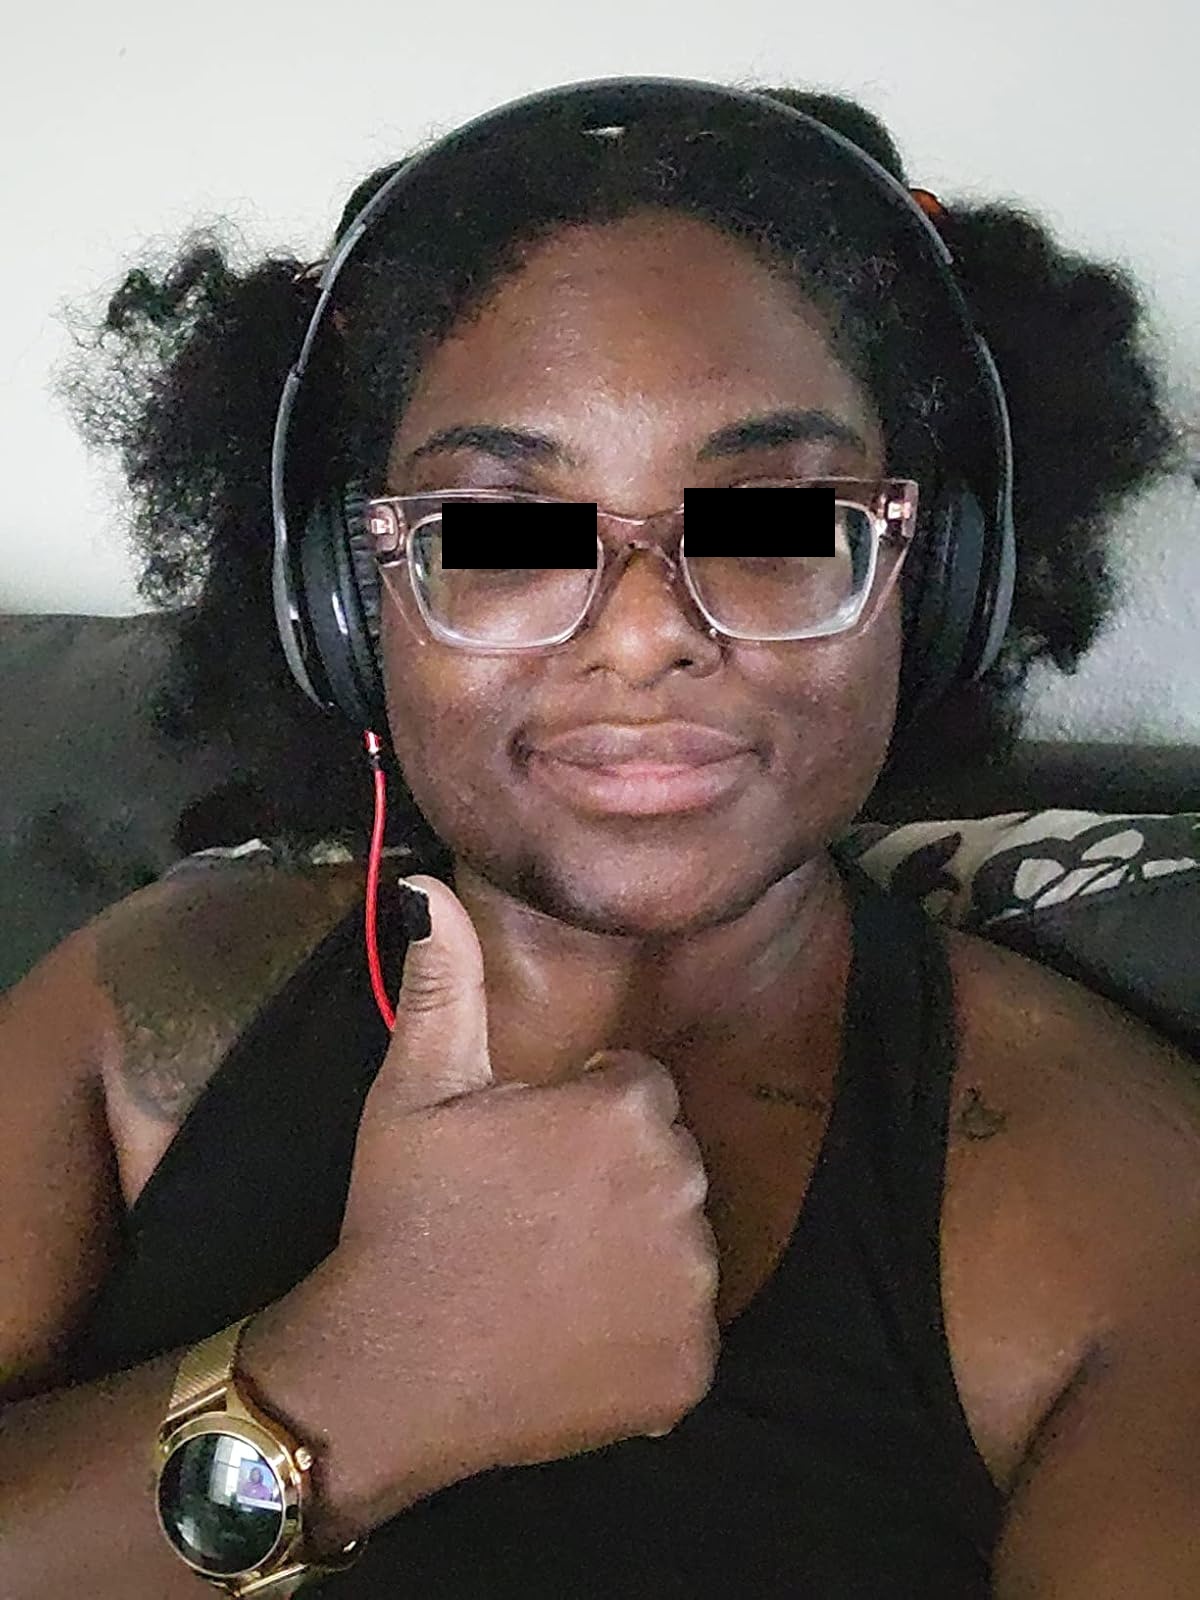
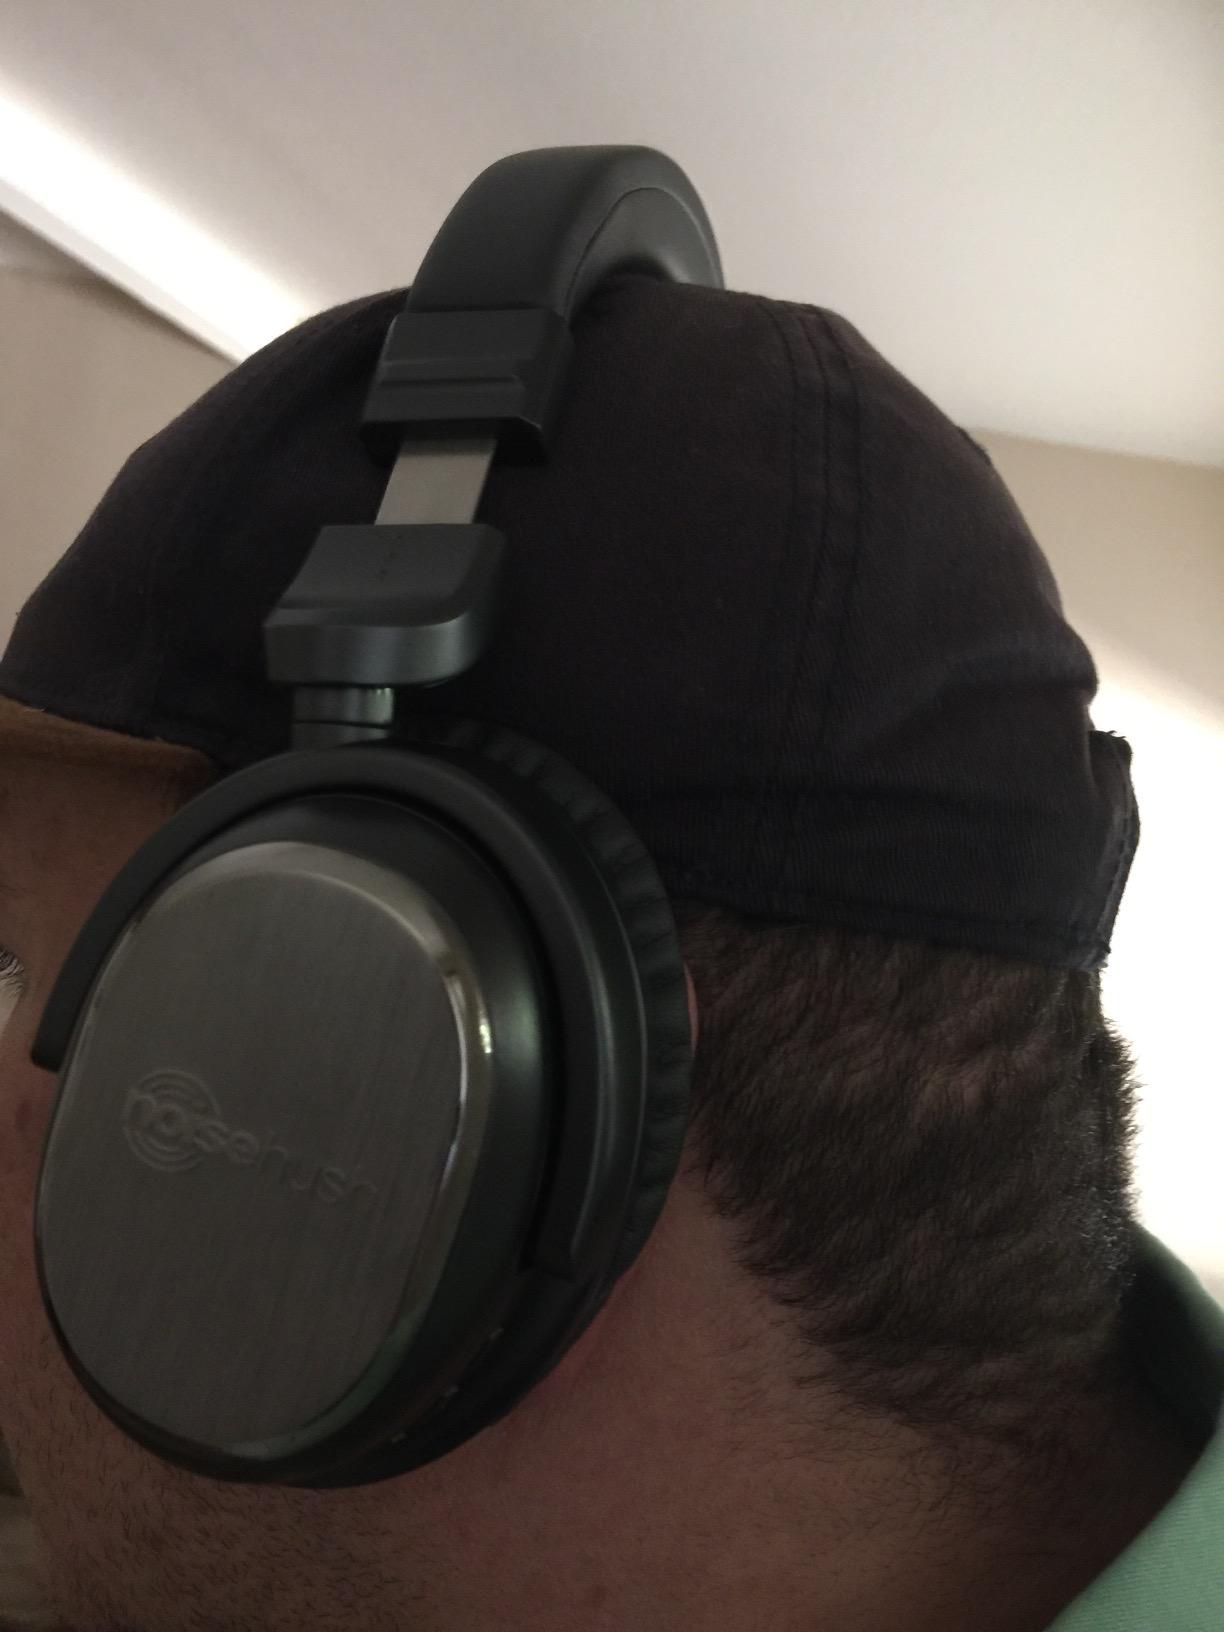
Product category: headphones
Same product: no